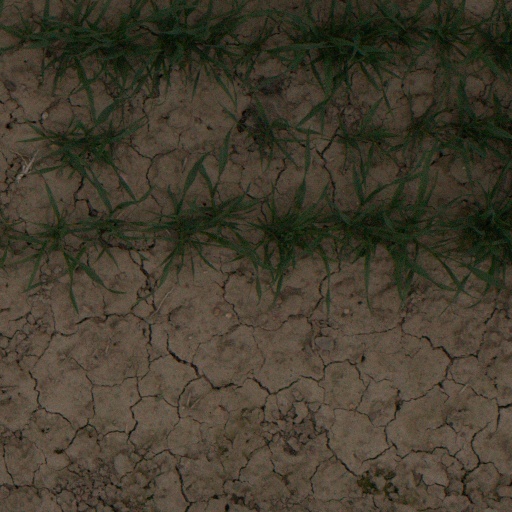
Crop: wheat